Society and culture of the Victorian era

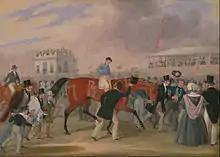
The Epsom Derby; painting by James Pollard, c. 1840

Throughout much of the 19th century parents and guardians held almost unlimited authority over children. The rights of parents to raise their children as they wished as well as the ability of adult authority figures to establish obedience in their charges through corporal punishment was given priority over concerns about children's safety. As social reformer Whatley Cooke-Taylor wrote: